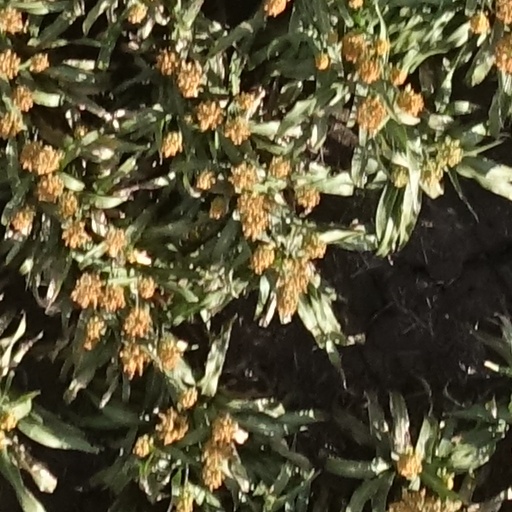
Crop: sorghum